Climate migration

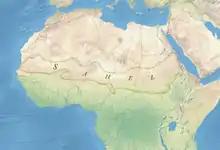
Outline of the Sahel region in Africa. It is threatened by desertification as climate change intensifies

In 1990, the Intergovernmental Panel on Climate Change declared that the greatest single consequence of climate change could be migration, 'with millions of people displaced by shoreline erosion, coastal flooding and severe drought'.